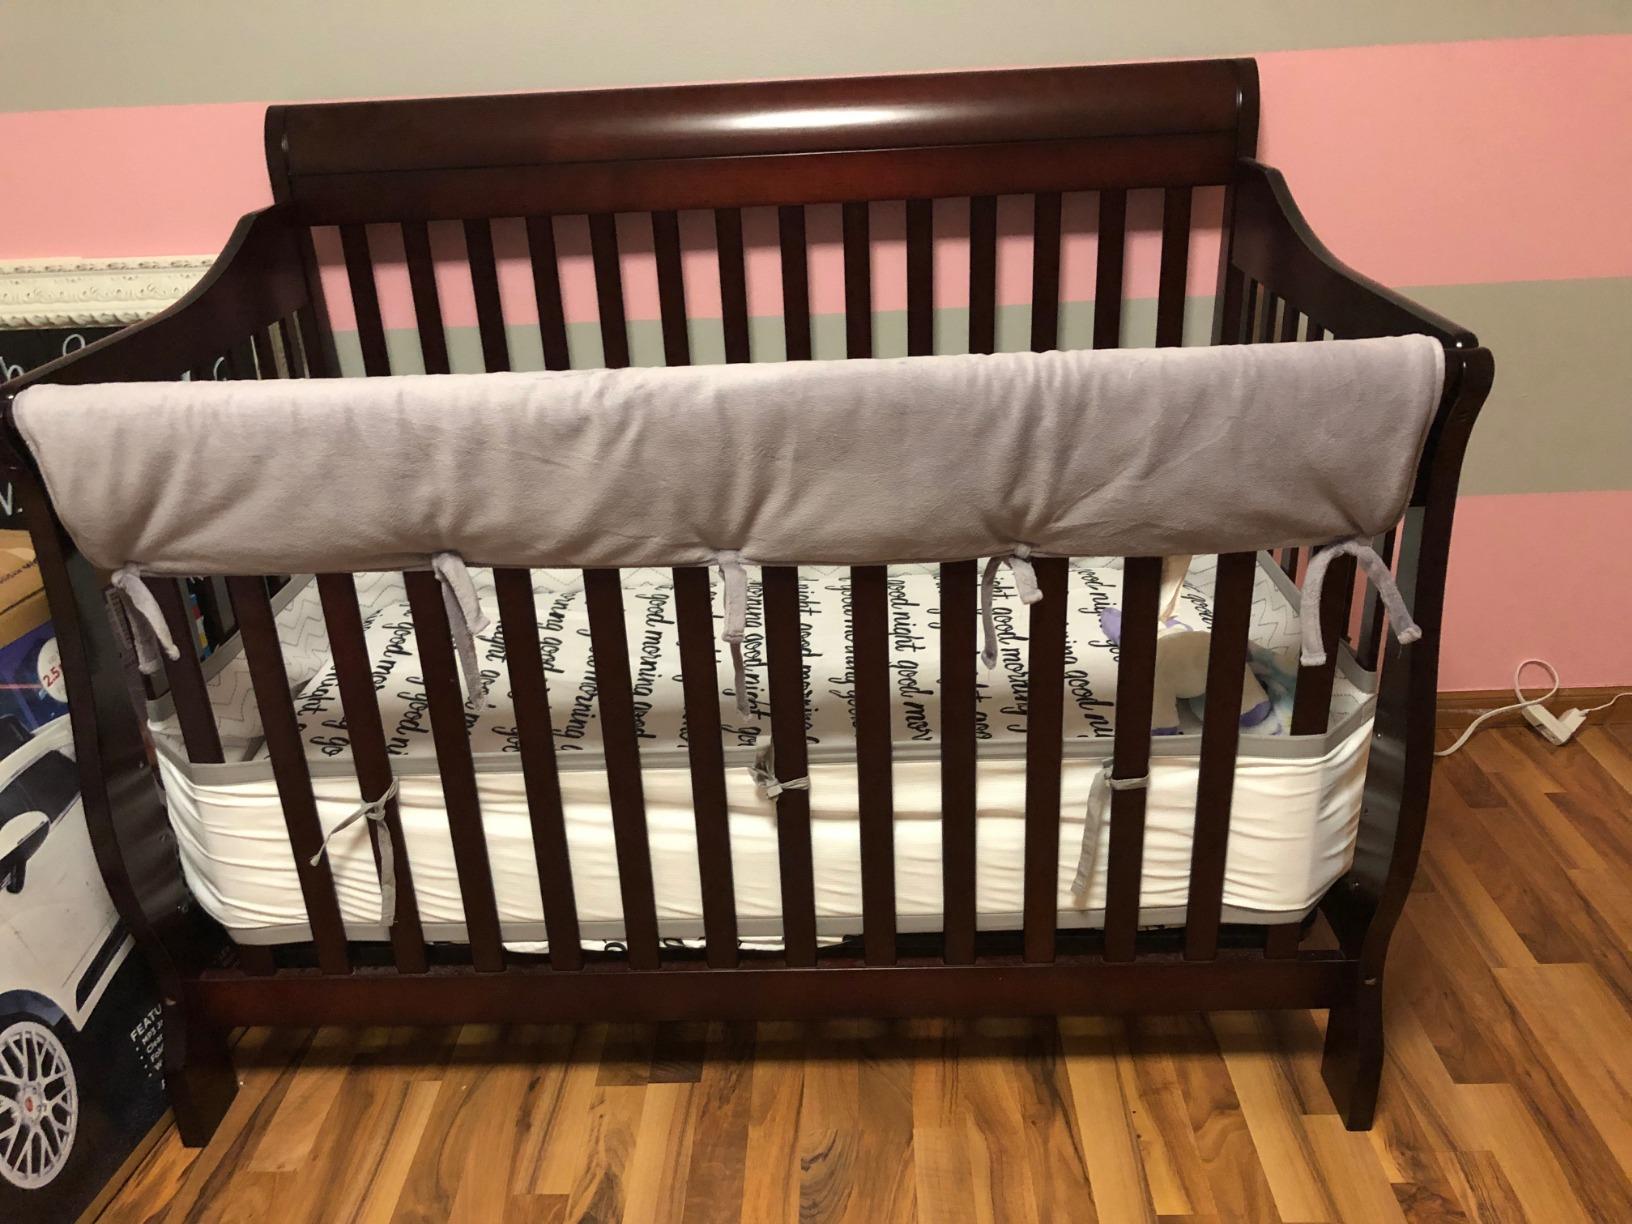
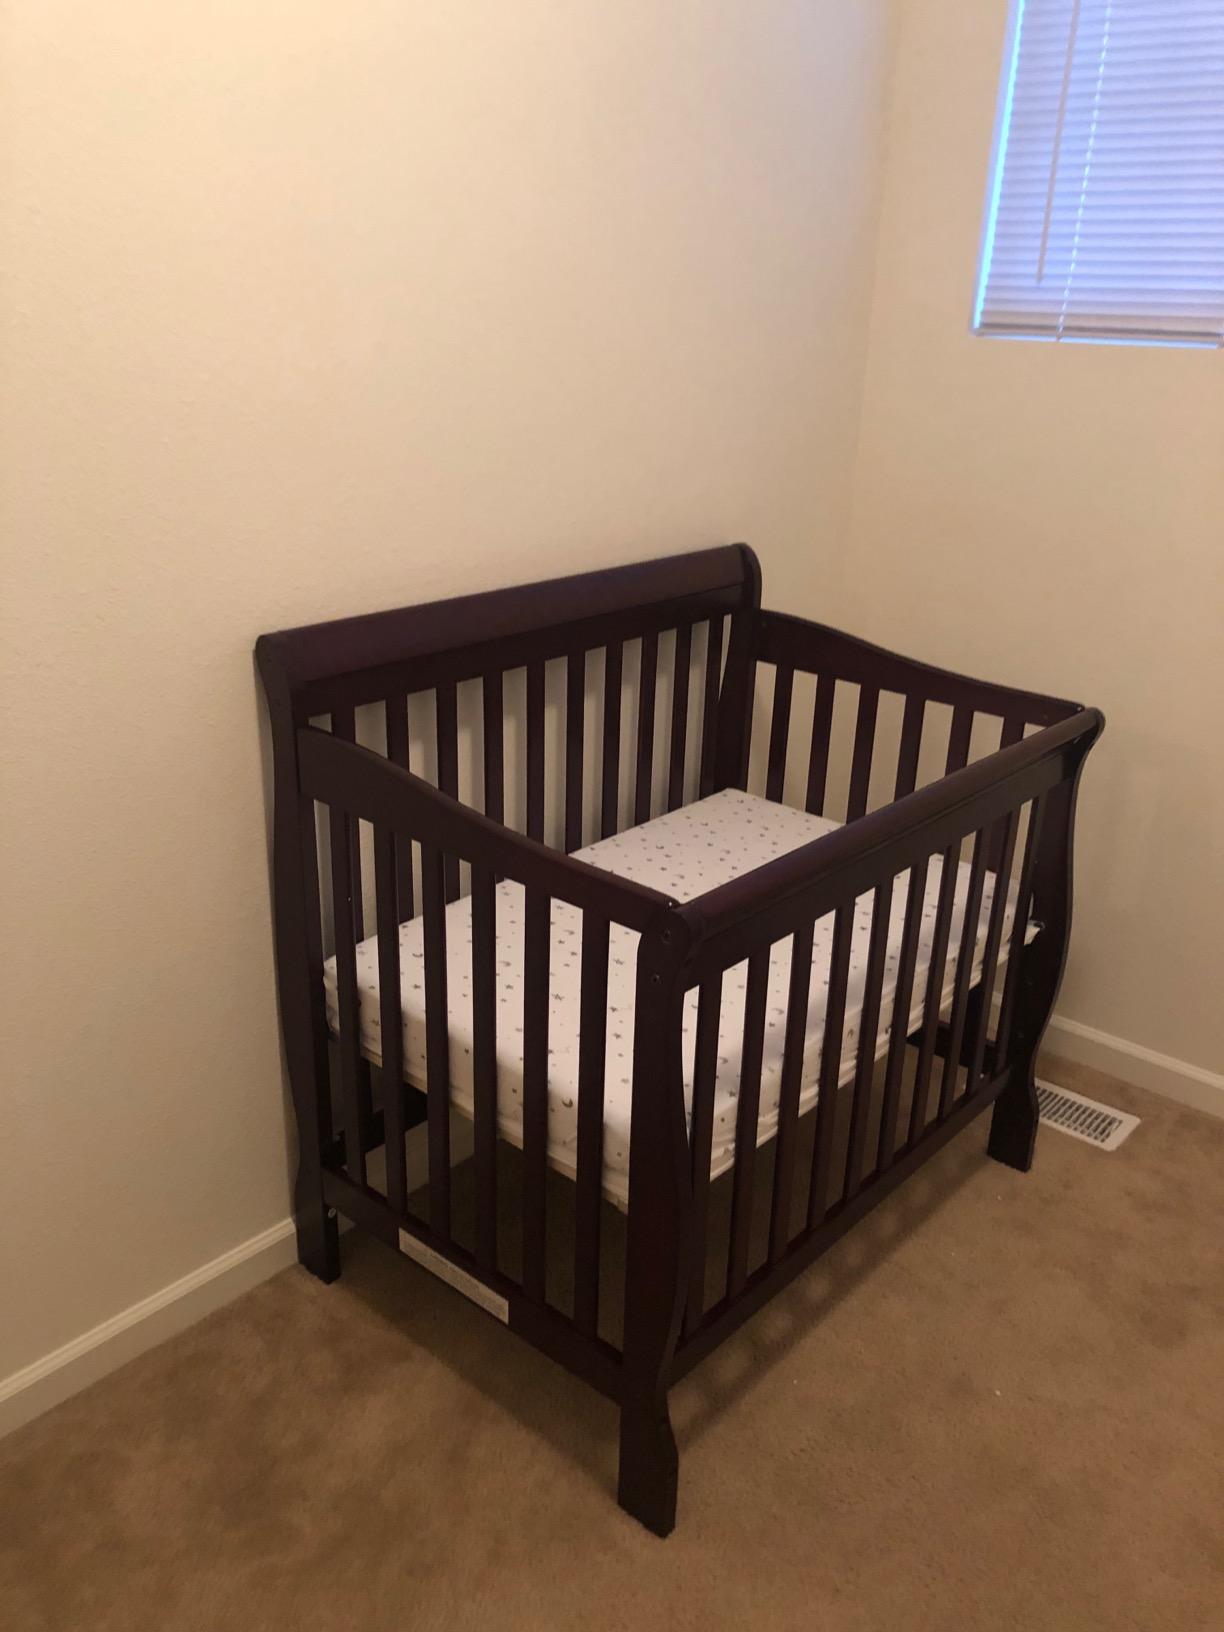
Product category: products_crib
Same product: yes